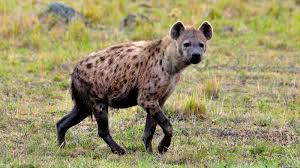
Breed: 211-n000025-African_hunting_dog